Stamford Museum & Nature Center

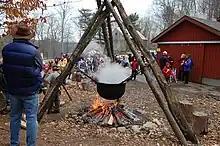

In 2006, the universally-accessible Wheels in the Woods Trail #7 was added along Poorhouse Brook, allowing handicap access to the SM&NC trails.